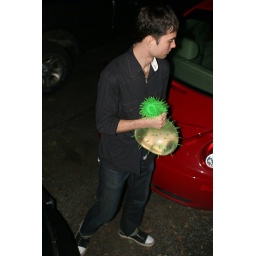
chad with the big rubber squishy ball thing that we poked a hole in and filled with water